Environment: real
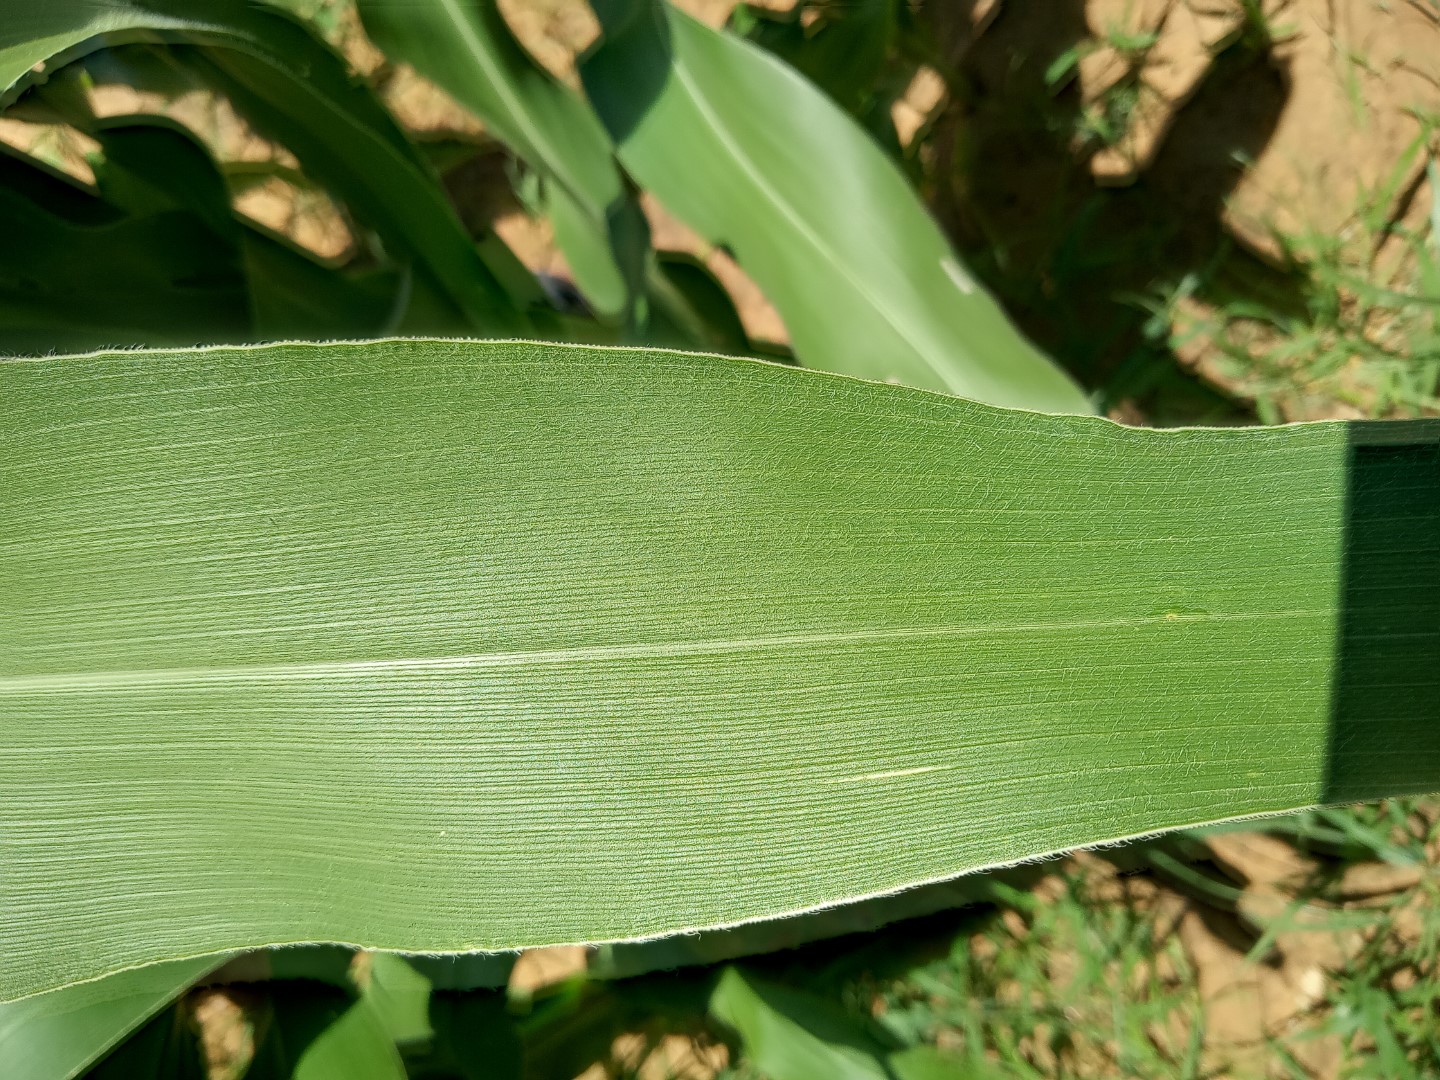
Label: healthy